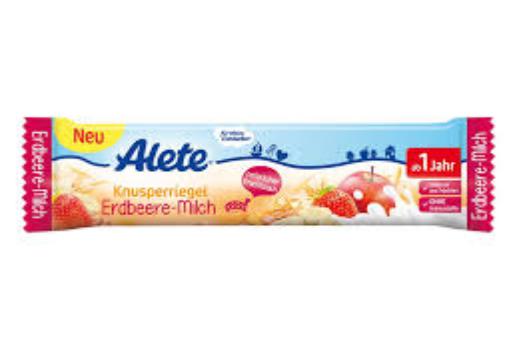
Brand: Alete
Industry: Food